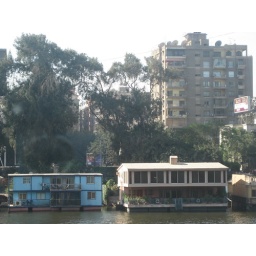
House boats in Cairo. View from Abou El Fedda street in Zamalek looking at Kit kat